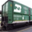
Label: train